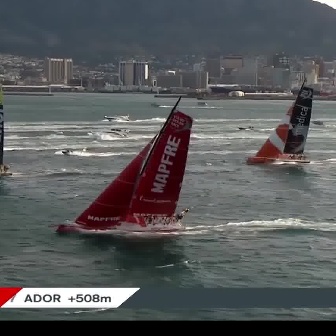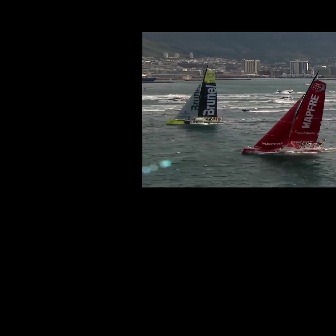
  Please identify the target specified by the bounding box [52,98,191,237] in the first image and locate it in the second image. Return the coordinates in [x_min,y_min,x_max,y_max] format.
Answer: [241,71,326,155]